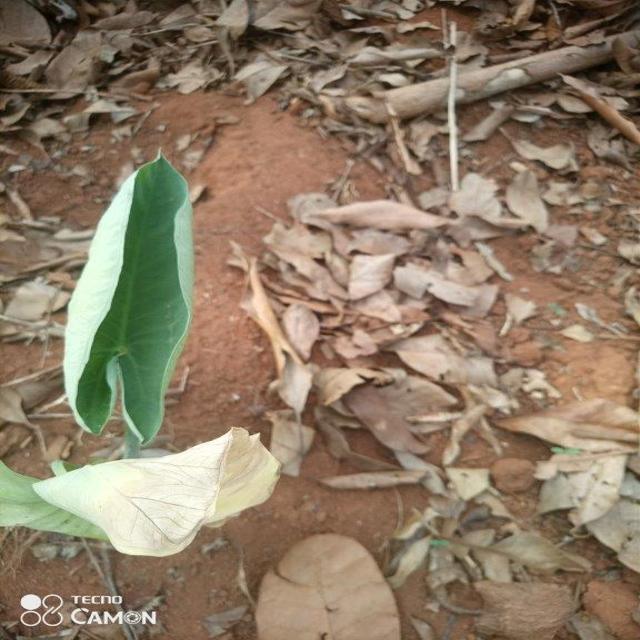
Label: Early_Blight